Little Veronica

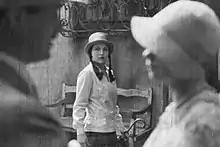

Little Veronica (German: Die kleine Veronika) is a 1929 Austrian-German silent film directed by Robert Land and starring Käthe von Nagy, Maly Delschaft and Mizzi Zwerenz.